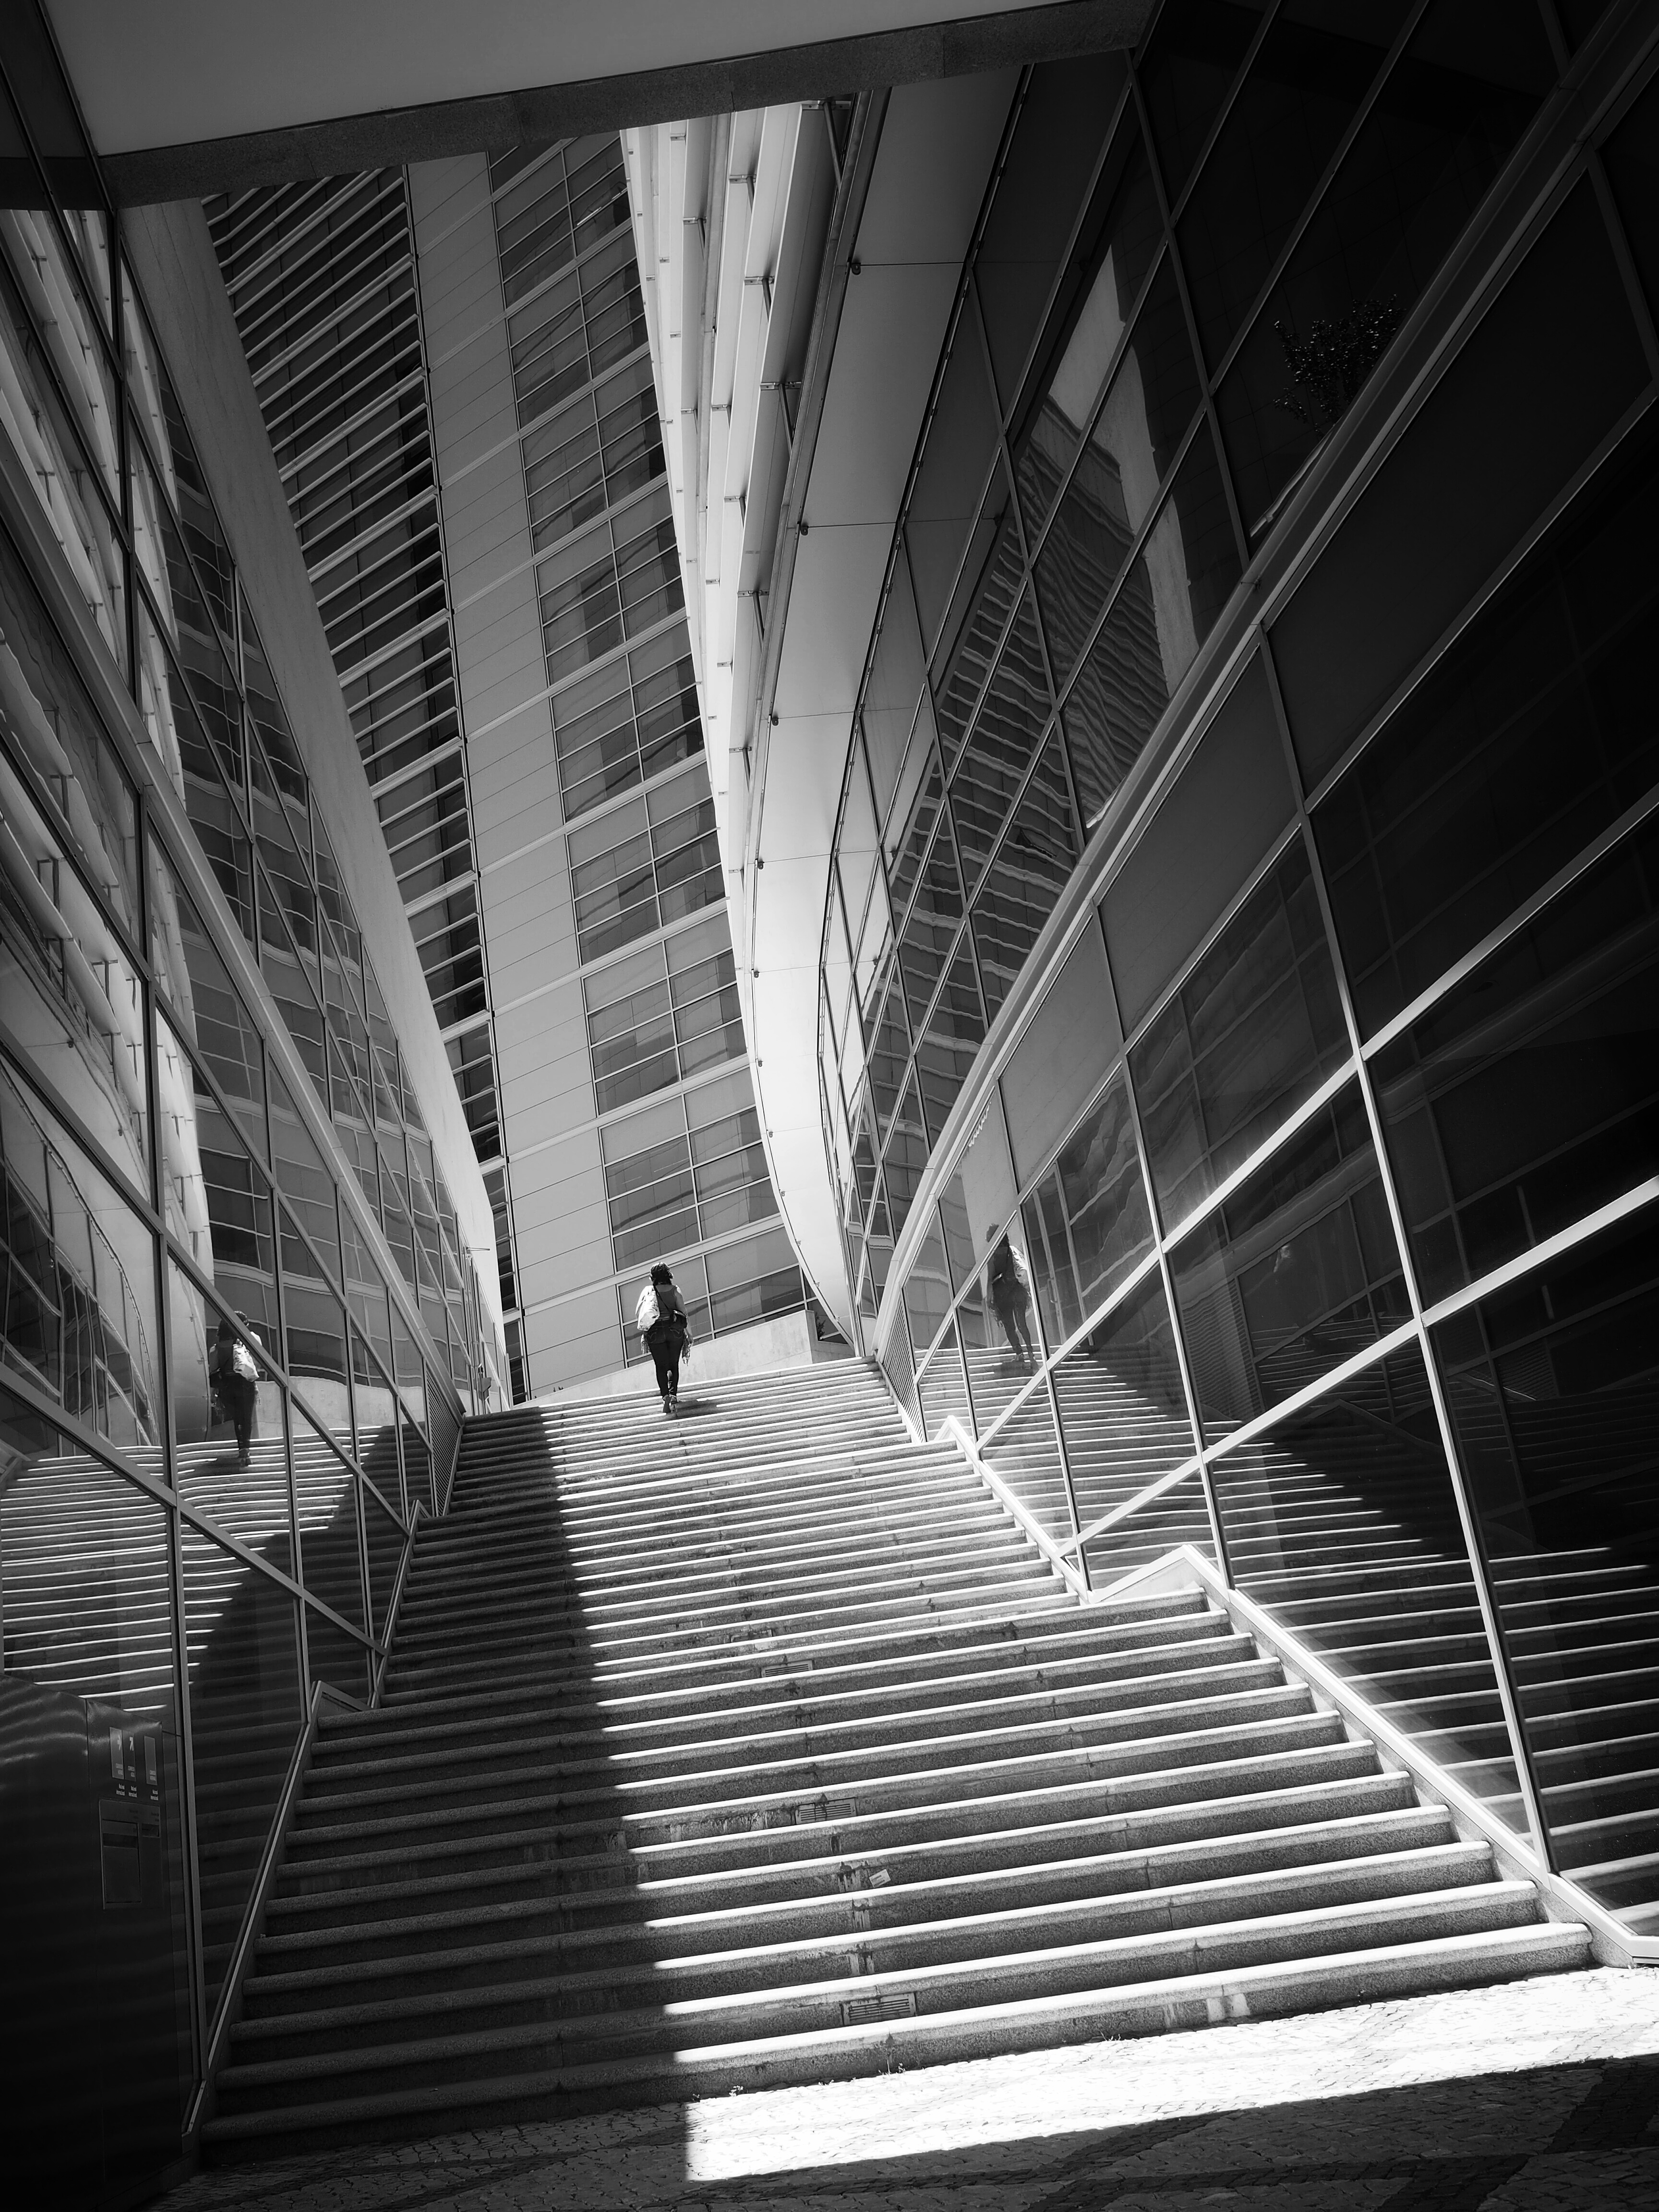
creative, light, black and white, architecture, people, white, street, photography, skyscraper, urban, social, line, lens, darkness, black, monochrome, bw, blackandwhite, streets, best, moments, symmetry, mirror, public, em5, olympus, portugal, prime, pretoebranco, rua, omd, streetphoto, shape, 17mm, lisboa, lisbon, moment, unposed, decisive, pretobranco, omdem5, sp, pb, inpublic, fotografiaderua, streetmoments, lavinha, humanfactor, joao, monochrome photography